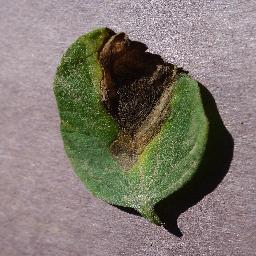
Label: Tomato___Early_blight